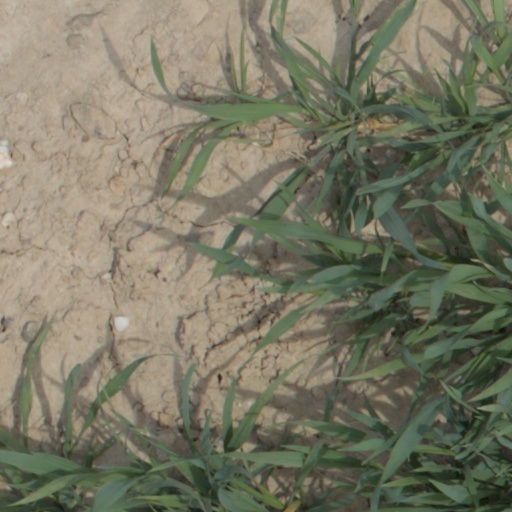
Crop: wheat